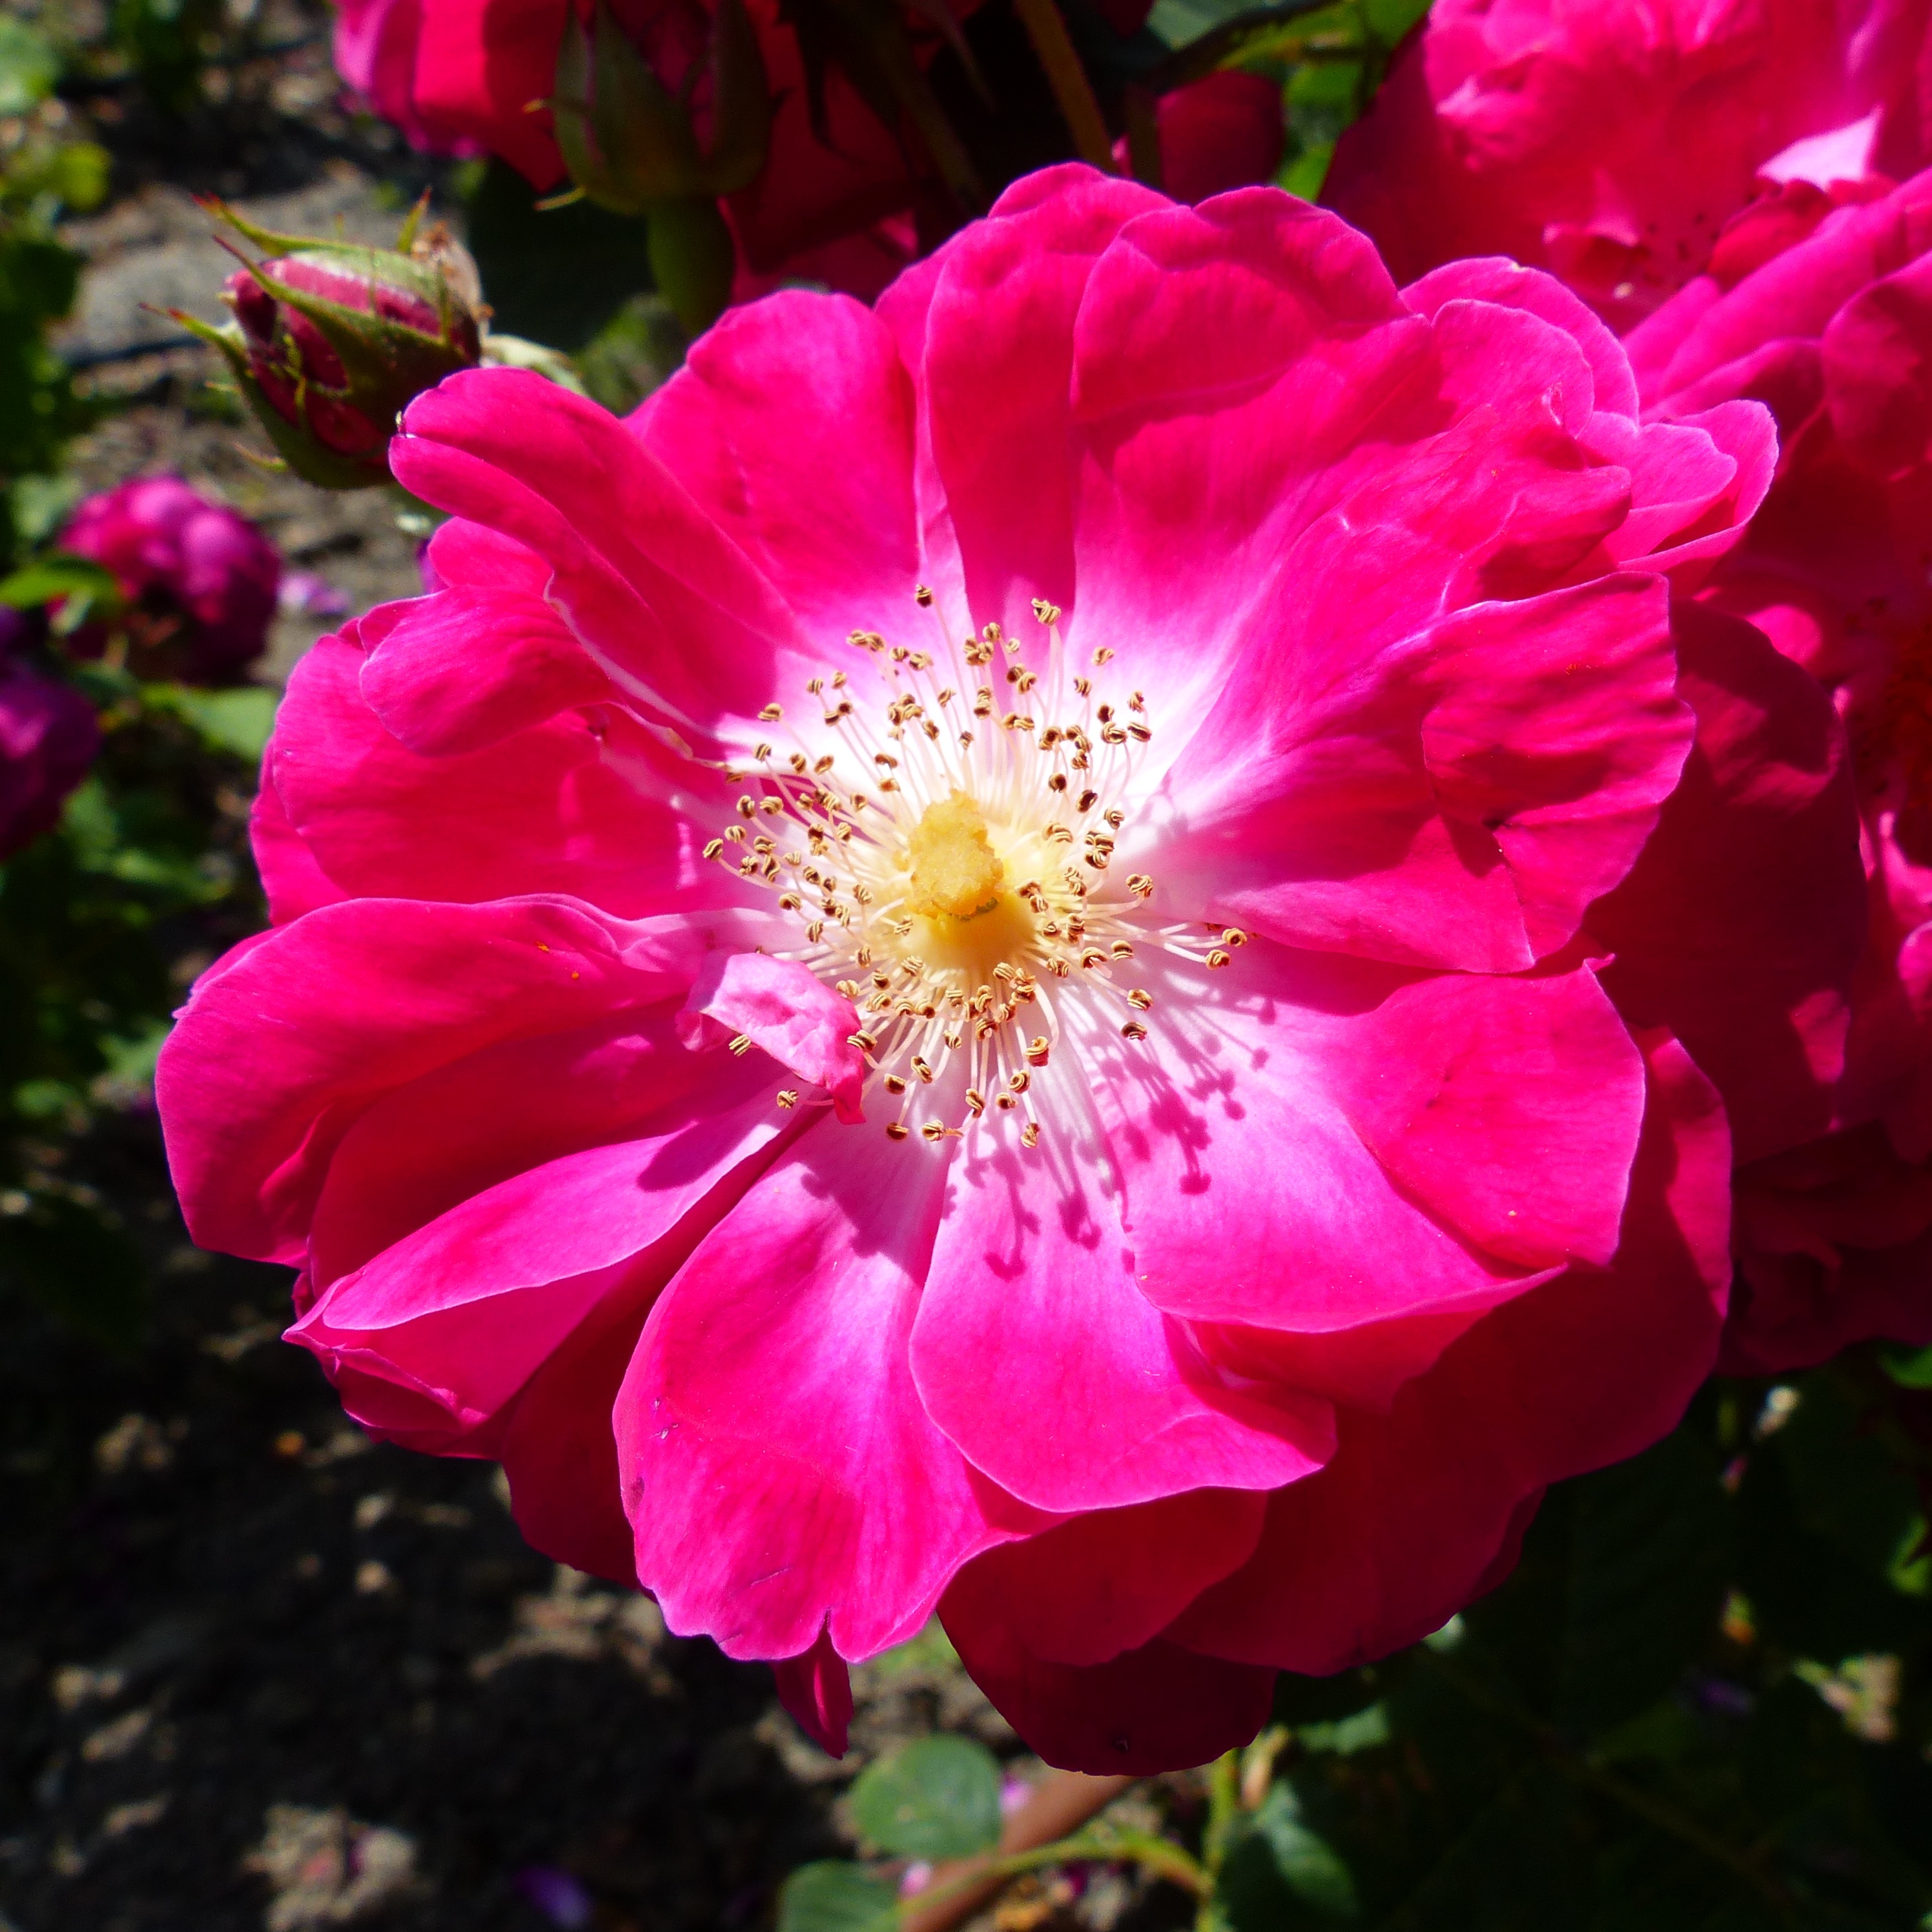
nature, open, plant, flower, petal, rose, spring, red, macro, garden, pink, flora, flowers, flowering, floribunda, macro photography, blossomed, flowering plant, garden roses, rose family, annual plant, land plant, rosa centifolia, rosa gallica